Miguel Ángel Guerrero

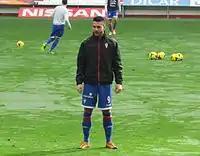
Guerrero warming up with Sporting de Gijón in 2014.

In the summer of 2011, Guerrero joined Sporting de Gijón, again initially being assigned to the B side, this time in Segunda División B. On 19 August 2012 he made his official debut with the Asturians' main squad, playing 25 minutes in a 2–0 loss at CD Numancia.